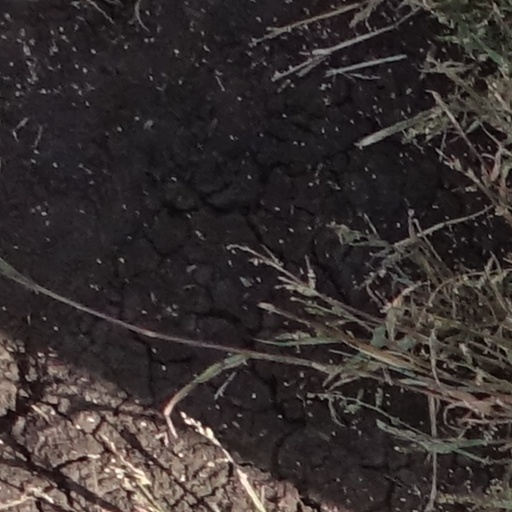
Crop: sorghum